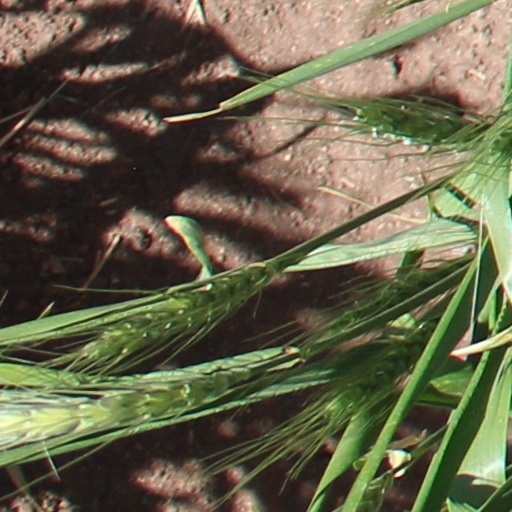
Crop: wheat